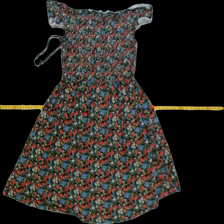
View: front
Type: Dress
Category: Ladies
Brand: Forever 21
Colors: Multicolor
Material: 95%viscose 5%elastane
Pattern: Floral print
Cut: Regular
Size: M
Season: All
Trend: No trend
Stains: No
Price range: 50-100
Recommended usage: Reuse